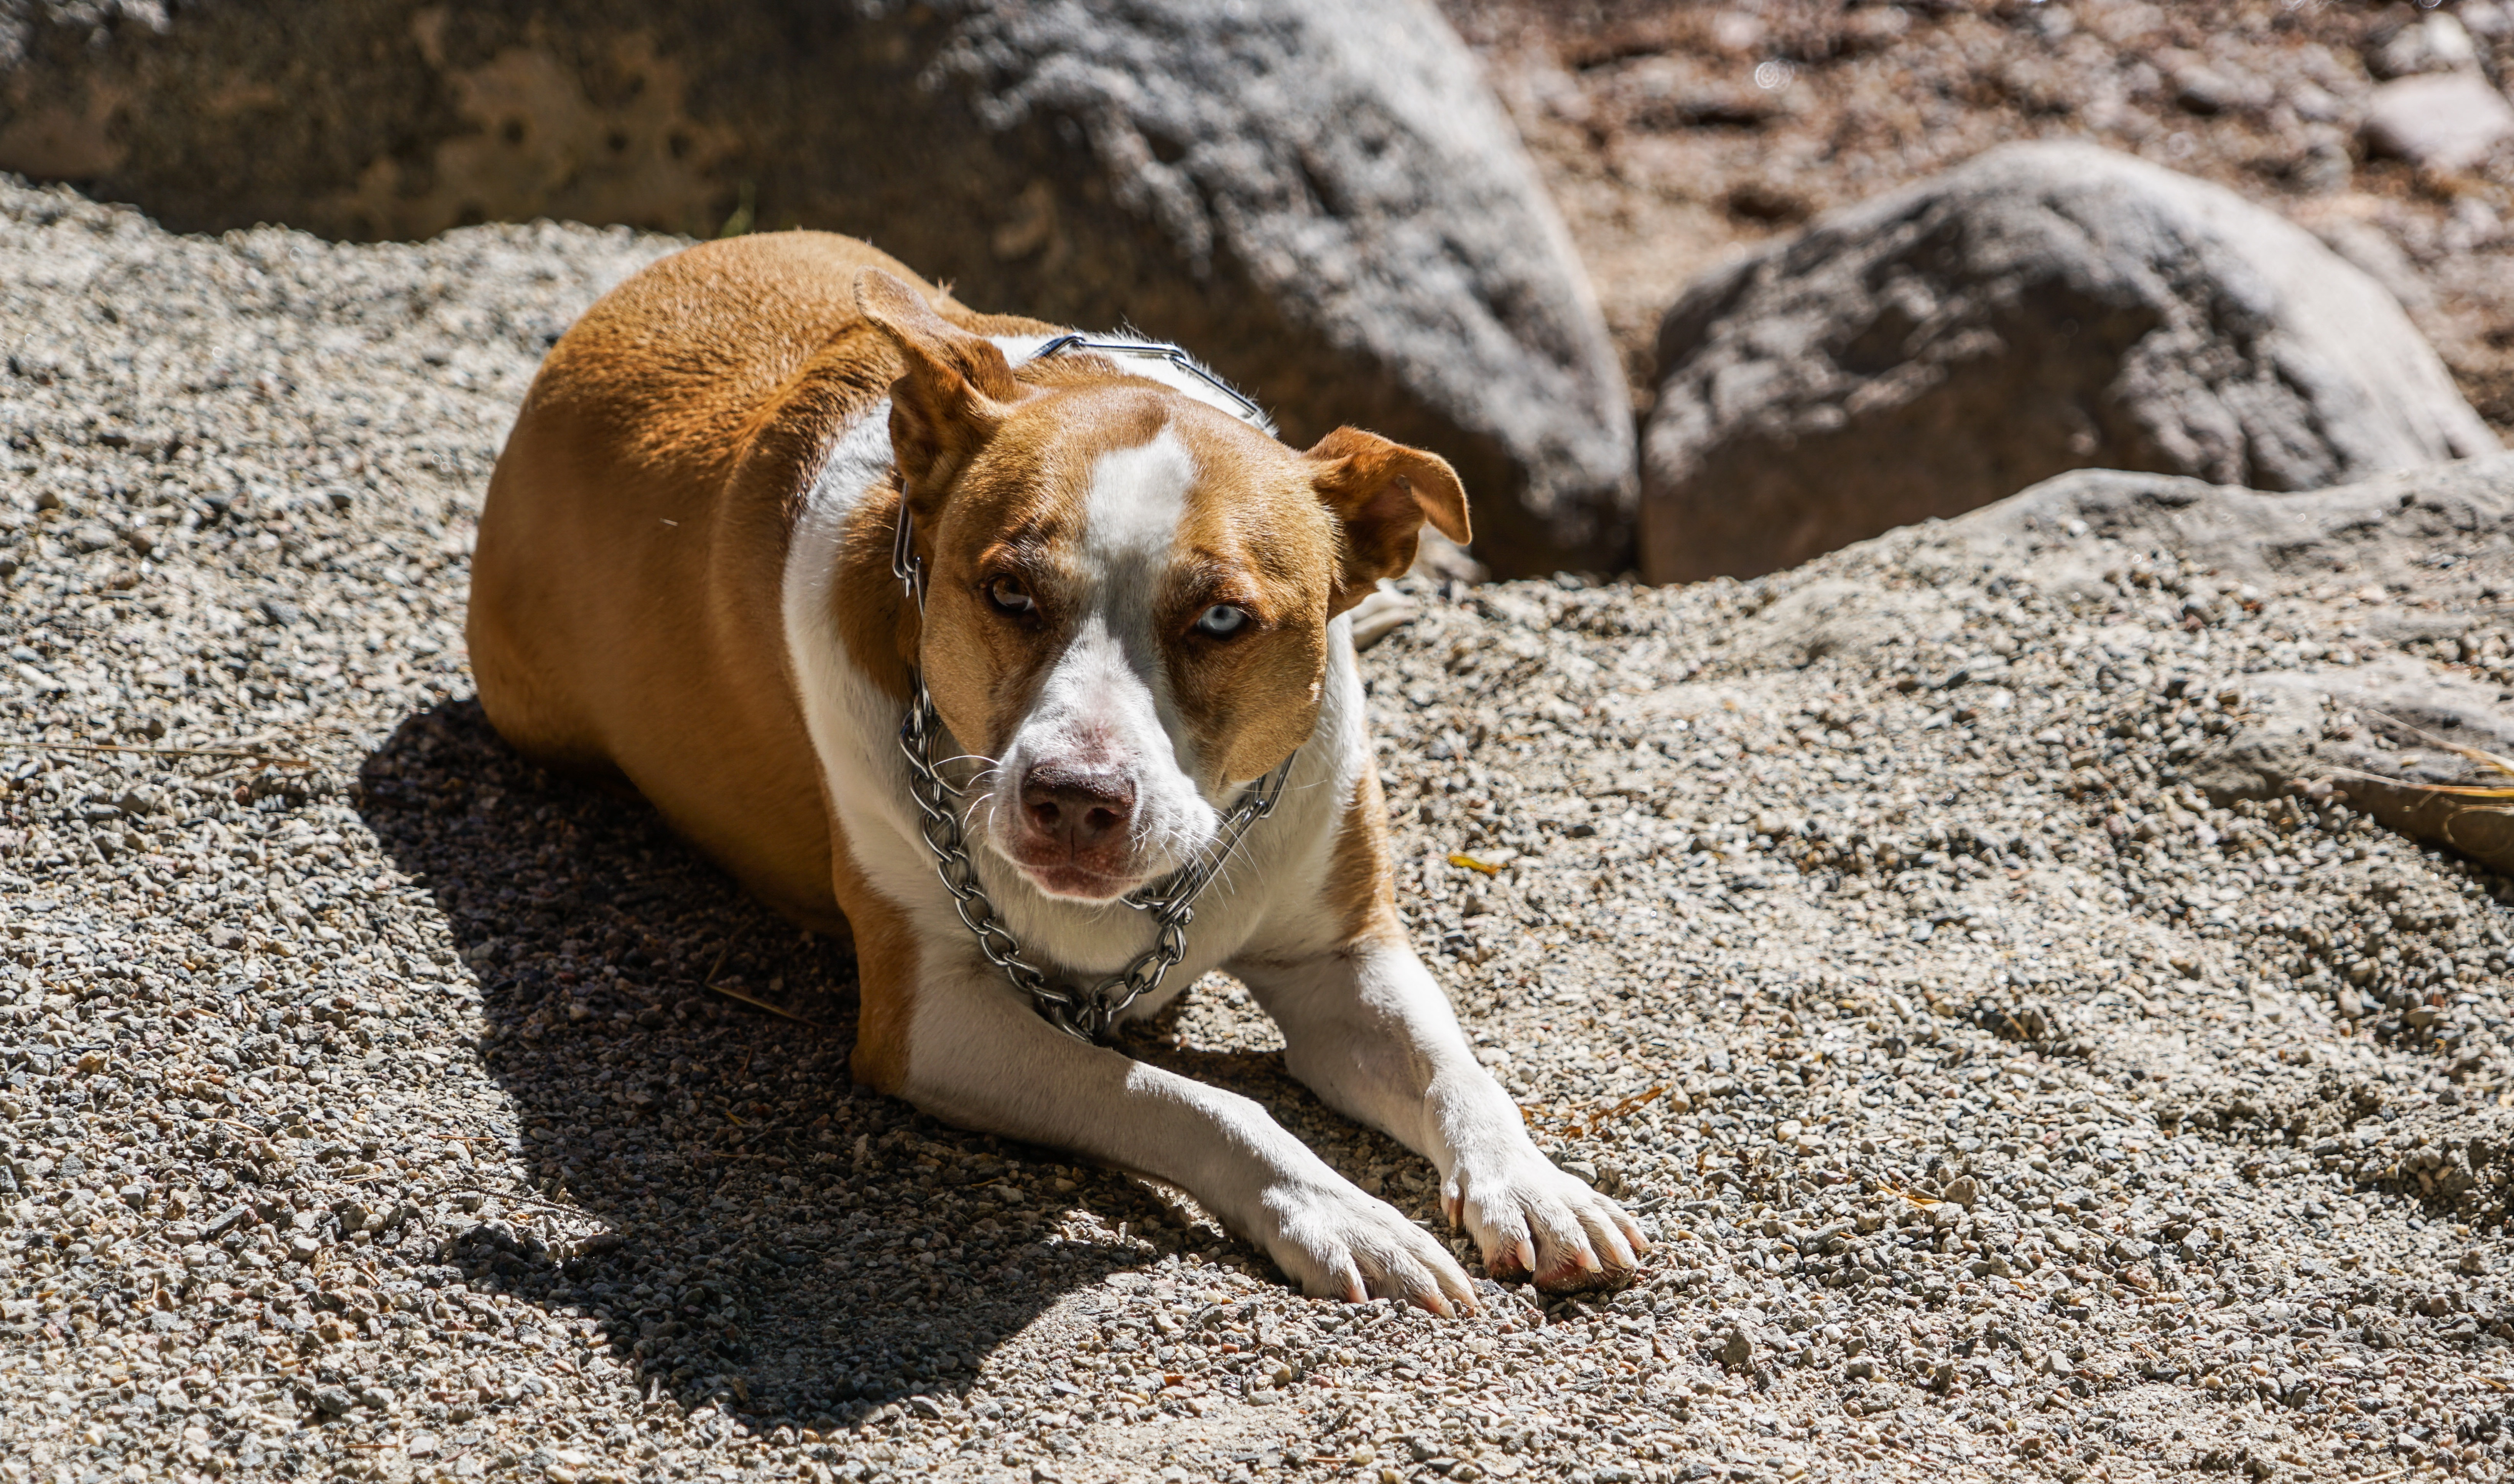
puppy, dog, animal, cute, canine, portrait, young, mammal, friend, outdoors, happy, vertebrate, adorable, terrier, pit bull, breed, doggy, pedigree, street dog, dog like mammal